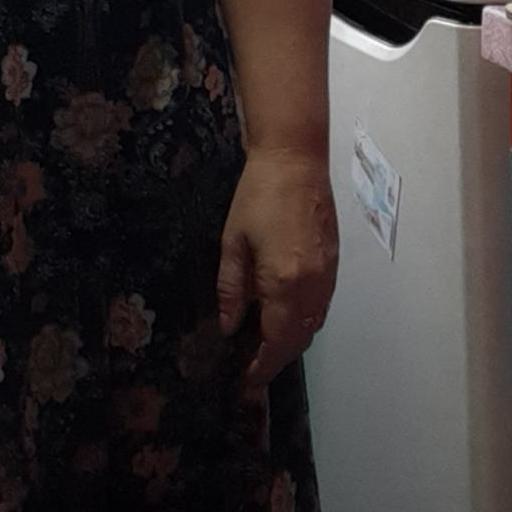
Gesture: no_gesture